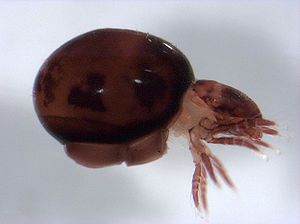
Pansermider
Pansermide (Phthiracaridae)
Pansermide (Phthiracaridae)
Pansermider er en orden af mider. De varierer i størelse fra 0.2 til 1.4 mm.